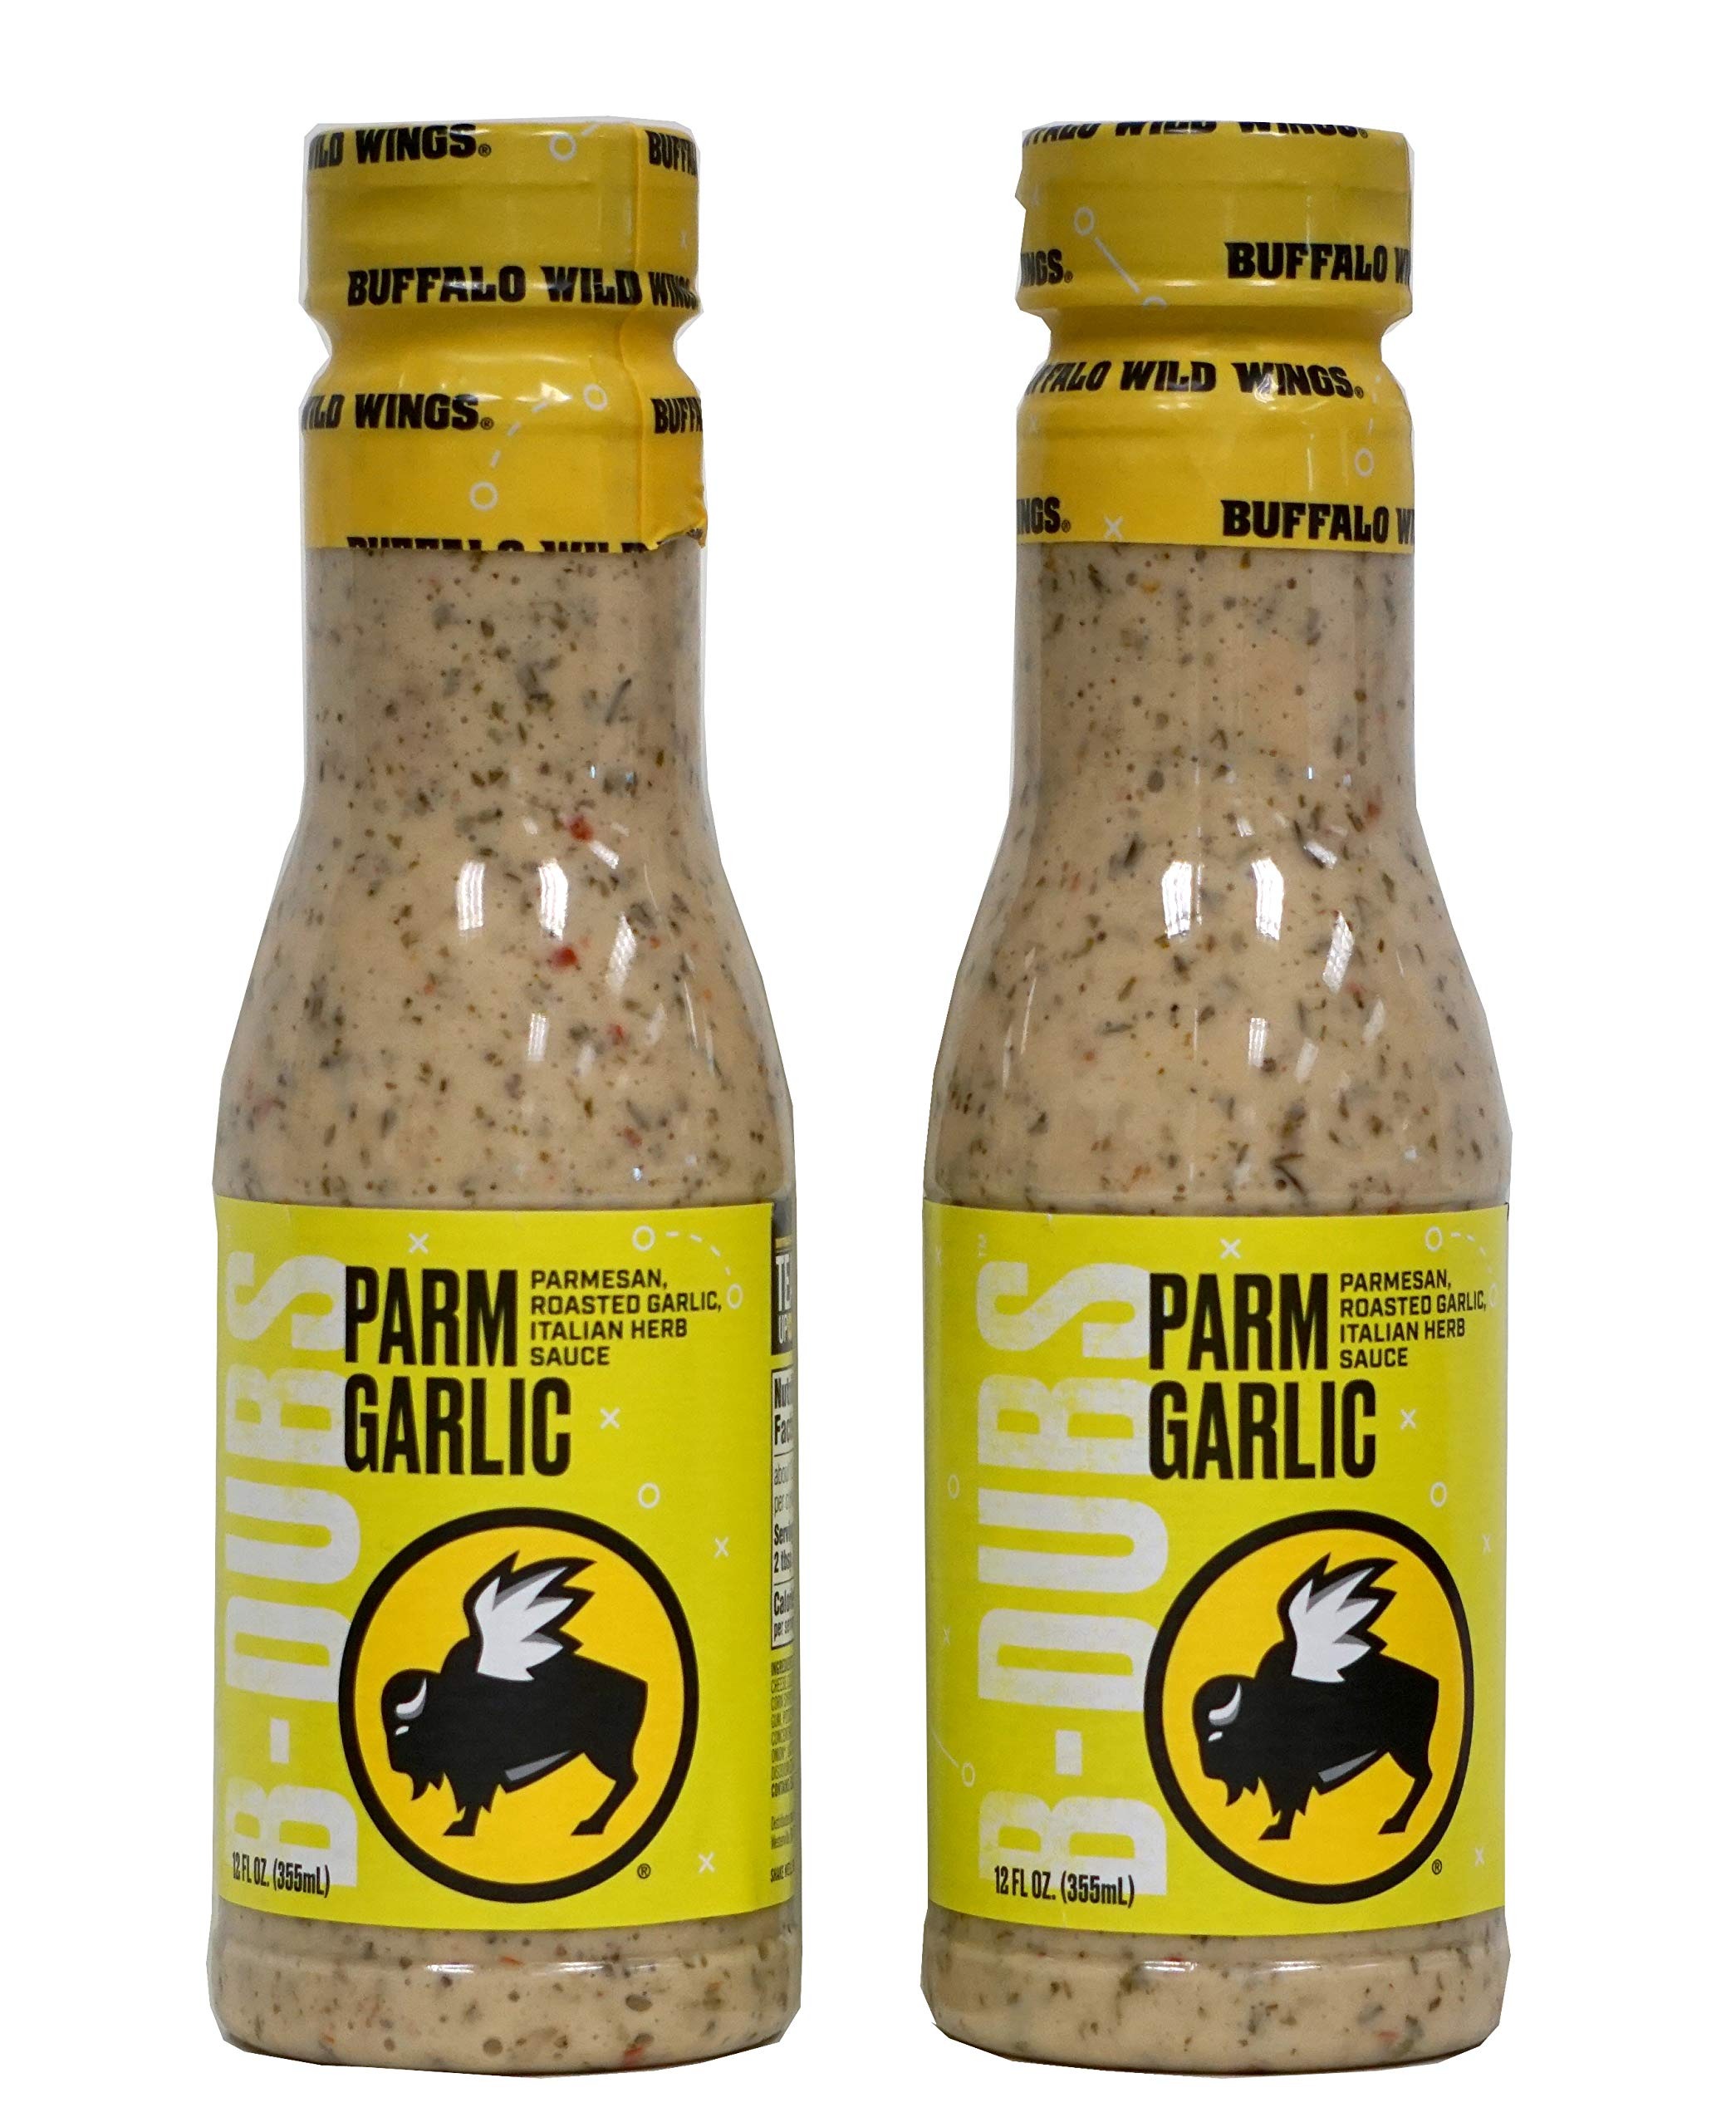
Item Name: Bundle of 2 - Buffalo Wild Wings Parmesan Roasted Garlic Sauces, 12 fl oz each (2 pack)
Bullet Point 1: Bundle of 2 Parm Garlic Sauces
Bullet Point 2: Buffalo Wild Wings Classic
Bullet Point 3: Delicious flavors of Parmesan, Roasted Garlic, and Italian Herb, all in one sauce
Bullet Point 4: Tastes great on burgers, chicken, pork, fish, veggies, and more!
Bullet Point 5: Each bottle is 12 fl oz (355 mL)
Product Description: Bundle of 2- Buffalo Wild Wings Parm Garlic Sauces (12 fl oz each), 2 Bottle Pack. Marinate and brush on meat before and during grilling. Top off burgers, chicken, pork, or fish. Serve as a dipping sauce for meats and veggies. Buffalo Wild Wings donates 1% of proceeds from sauce bottles sold at retail to Boys & Girls Clubs of America to support youth sports. Find all 21 flavors at B-Dubs restaurants. Includes 2 bottles of Buffalo Wild Wings Parm Garlic Sauce (355 mL - 20 fl. oz. each).
Value: 24.0
Unit: Fl Oz

Price: 11.43